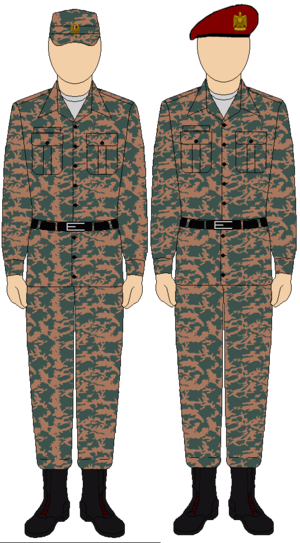
L'armée égyptienne est l'ensemble des forces militaires terrestres de l'Égypte, l'une des quatre branches des Forces armées égyptiennes.